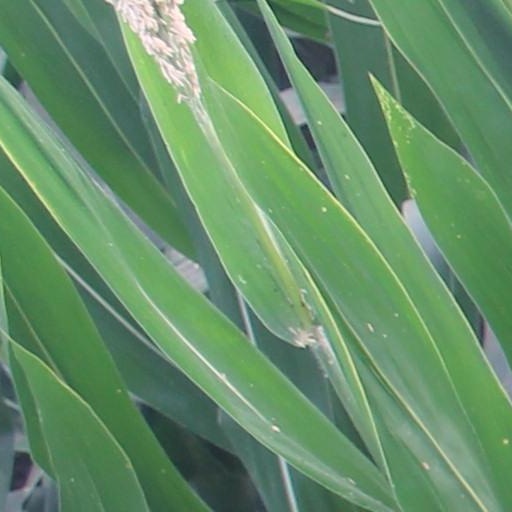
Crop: maize; corn